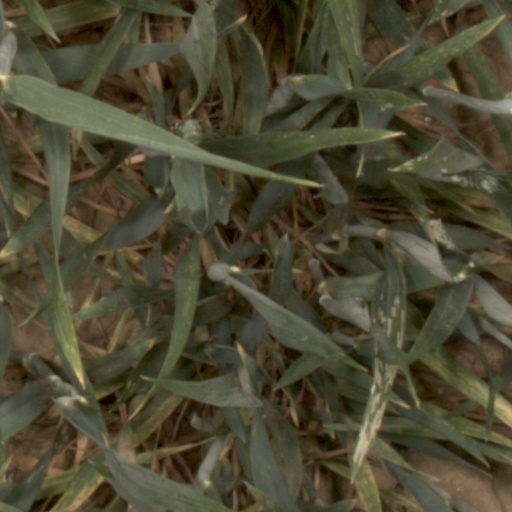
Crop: wheat